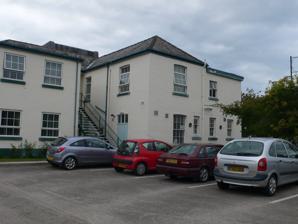
Building: Denbigh Community Hospital
Country: United Kingdom
Year built: 1875
Hospital in Denbighshire, Wales Denbigh Community Hospital Betsi Cadwaladr University Health Board Denbigh Community Hospital Shown in Denbighshire Geography Location Denbigh , Denbighshire, Wales Coordinates 53°11′09″N 3°24′32″W / 53.1859°N 3.4089°W / 53.1859; -3.4089 Organisation Care system Local authority and private subscription to 1948; NHS from 1948 Type Community hospital History Opened 1807 Links Website www .wales .nhs .uk /sitesplus /861 /page /42923 Lists Hospitals in Wales Denbigh Community Hospital ( Welsh : Ysbyty Cymunedol Dinbych ) is a community hospital in Denbigh , Wales. It is managed by the Betsi Cadwaladr University Health Board . History The hospital has its origins in the Denbighshire Dispensary which became the first voluntary hospital in Wales when it was established in Park Street in 1807. A purpose-built facility, which was designed by Thomas Harrison , was built in Park Street between 1810 and 1813. It started admitting inpatients and became the Denbighshire Infirmary and General Dispensary from March 1826. It joined the National Health Service in 1948 and became a community hospital in the 1980s. The Princess Royal visited the hospital to celebrate its bi-centenary in October 2007. References